Shimotoriwata Memorial Stele

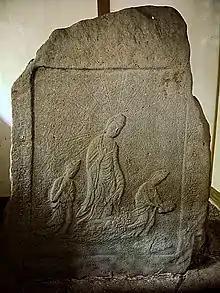
Shimotoriwata Stele

is a Kamakura period stele located within the grounds of the Sōtō Zen temple of Yosen-ji in the city of Fukushima, Fukushima Prefecture, in the Tōhoku region of northern Japan. The stele was designated a National Historic Site of Japan in 1935 by the Japanese government.